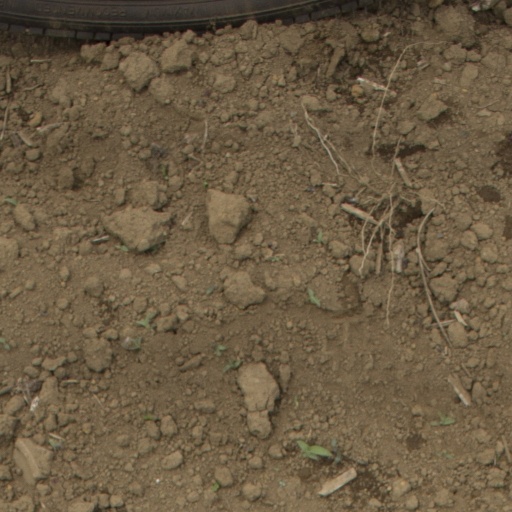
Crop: Jerusalem artichoke